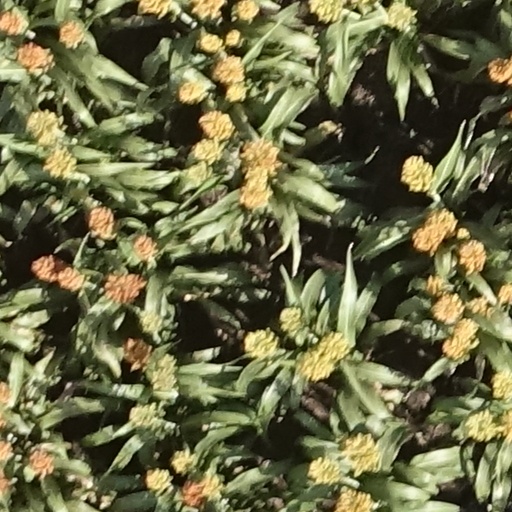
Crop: sorghum